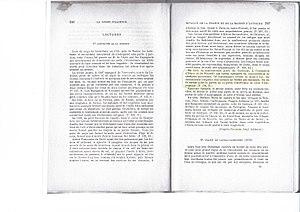
DOCUMENT TEXTE
Monte est une commune française située dans la circonscription départementale de la Haute-Corse et le territoire de la collectivité de Corse. Le village appartient à la piève de Casacconi, en Castagniccia.